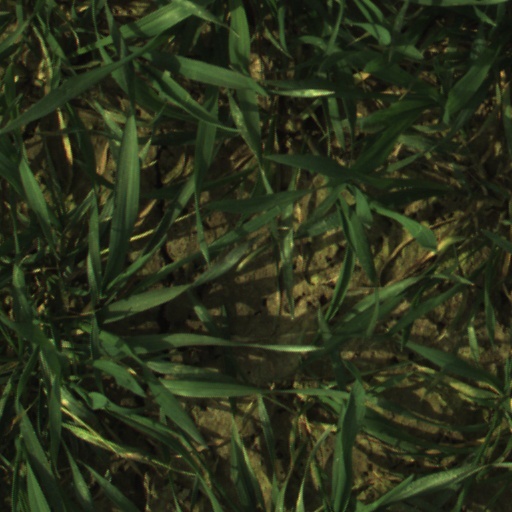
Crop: wheat